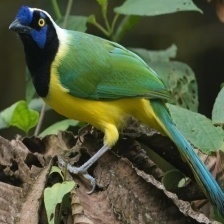
Species: GREEN JAY
Scientific name: CYANOCORAX YNCAS
ImageNet parent category: jay